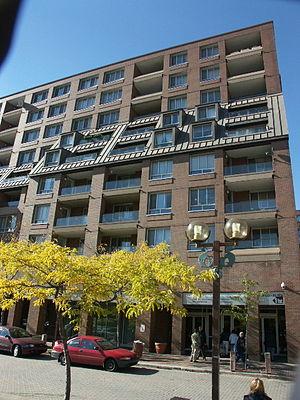
Le Complexe Guy-Favreau est un édifice du gouvernement canadien de 12 étages inauguré en 1984. Il s'agit d'une réalisation conjointe du gouvernement fédéral, qui fut le maître d'œuvre du projet, de l'entreprise privée, de la Société municipale d'habitation de Montréal et du mouvement Desjardins. Cet ensemble multifonctionnel, relié au réseau pietonnier souterrain,